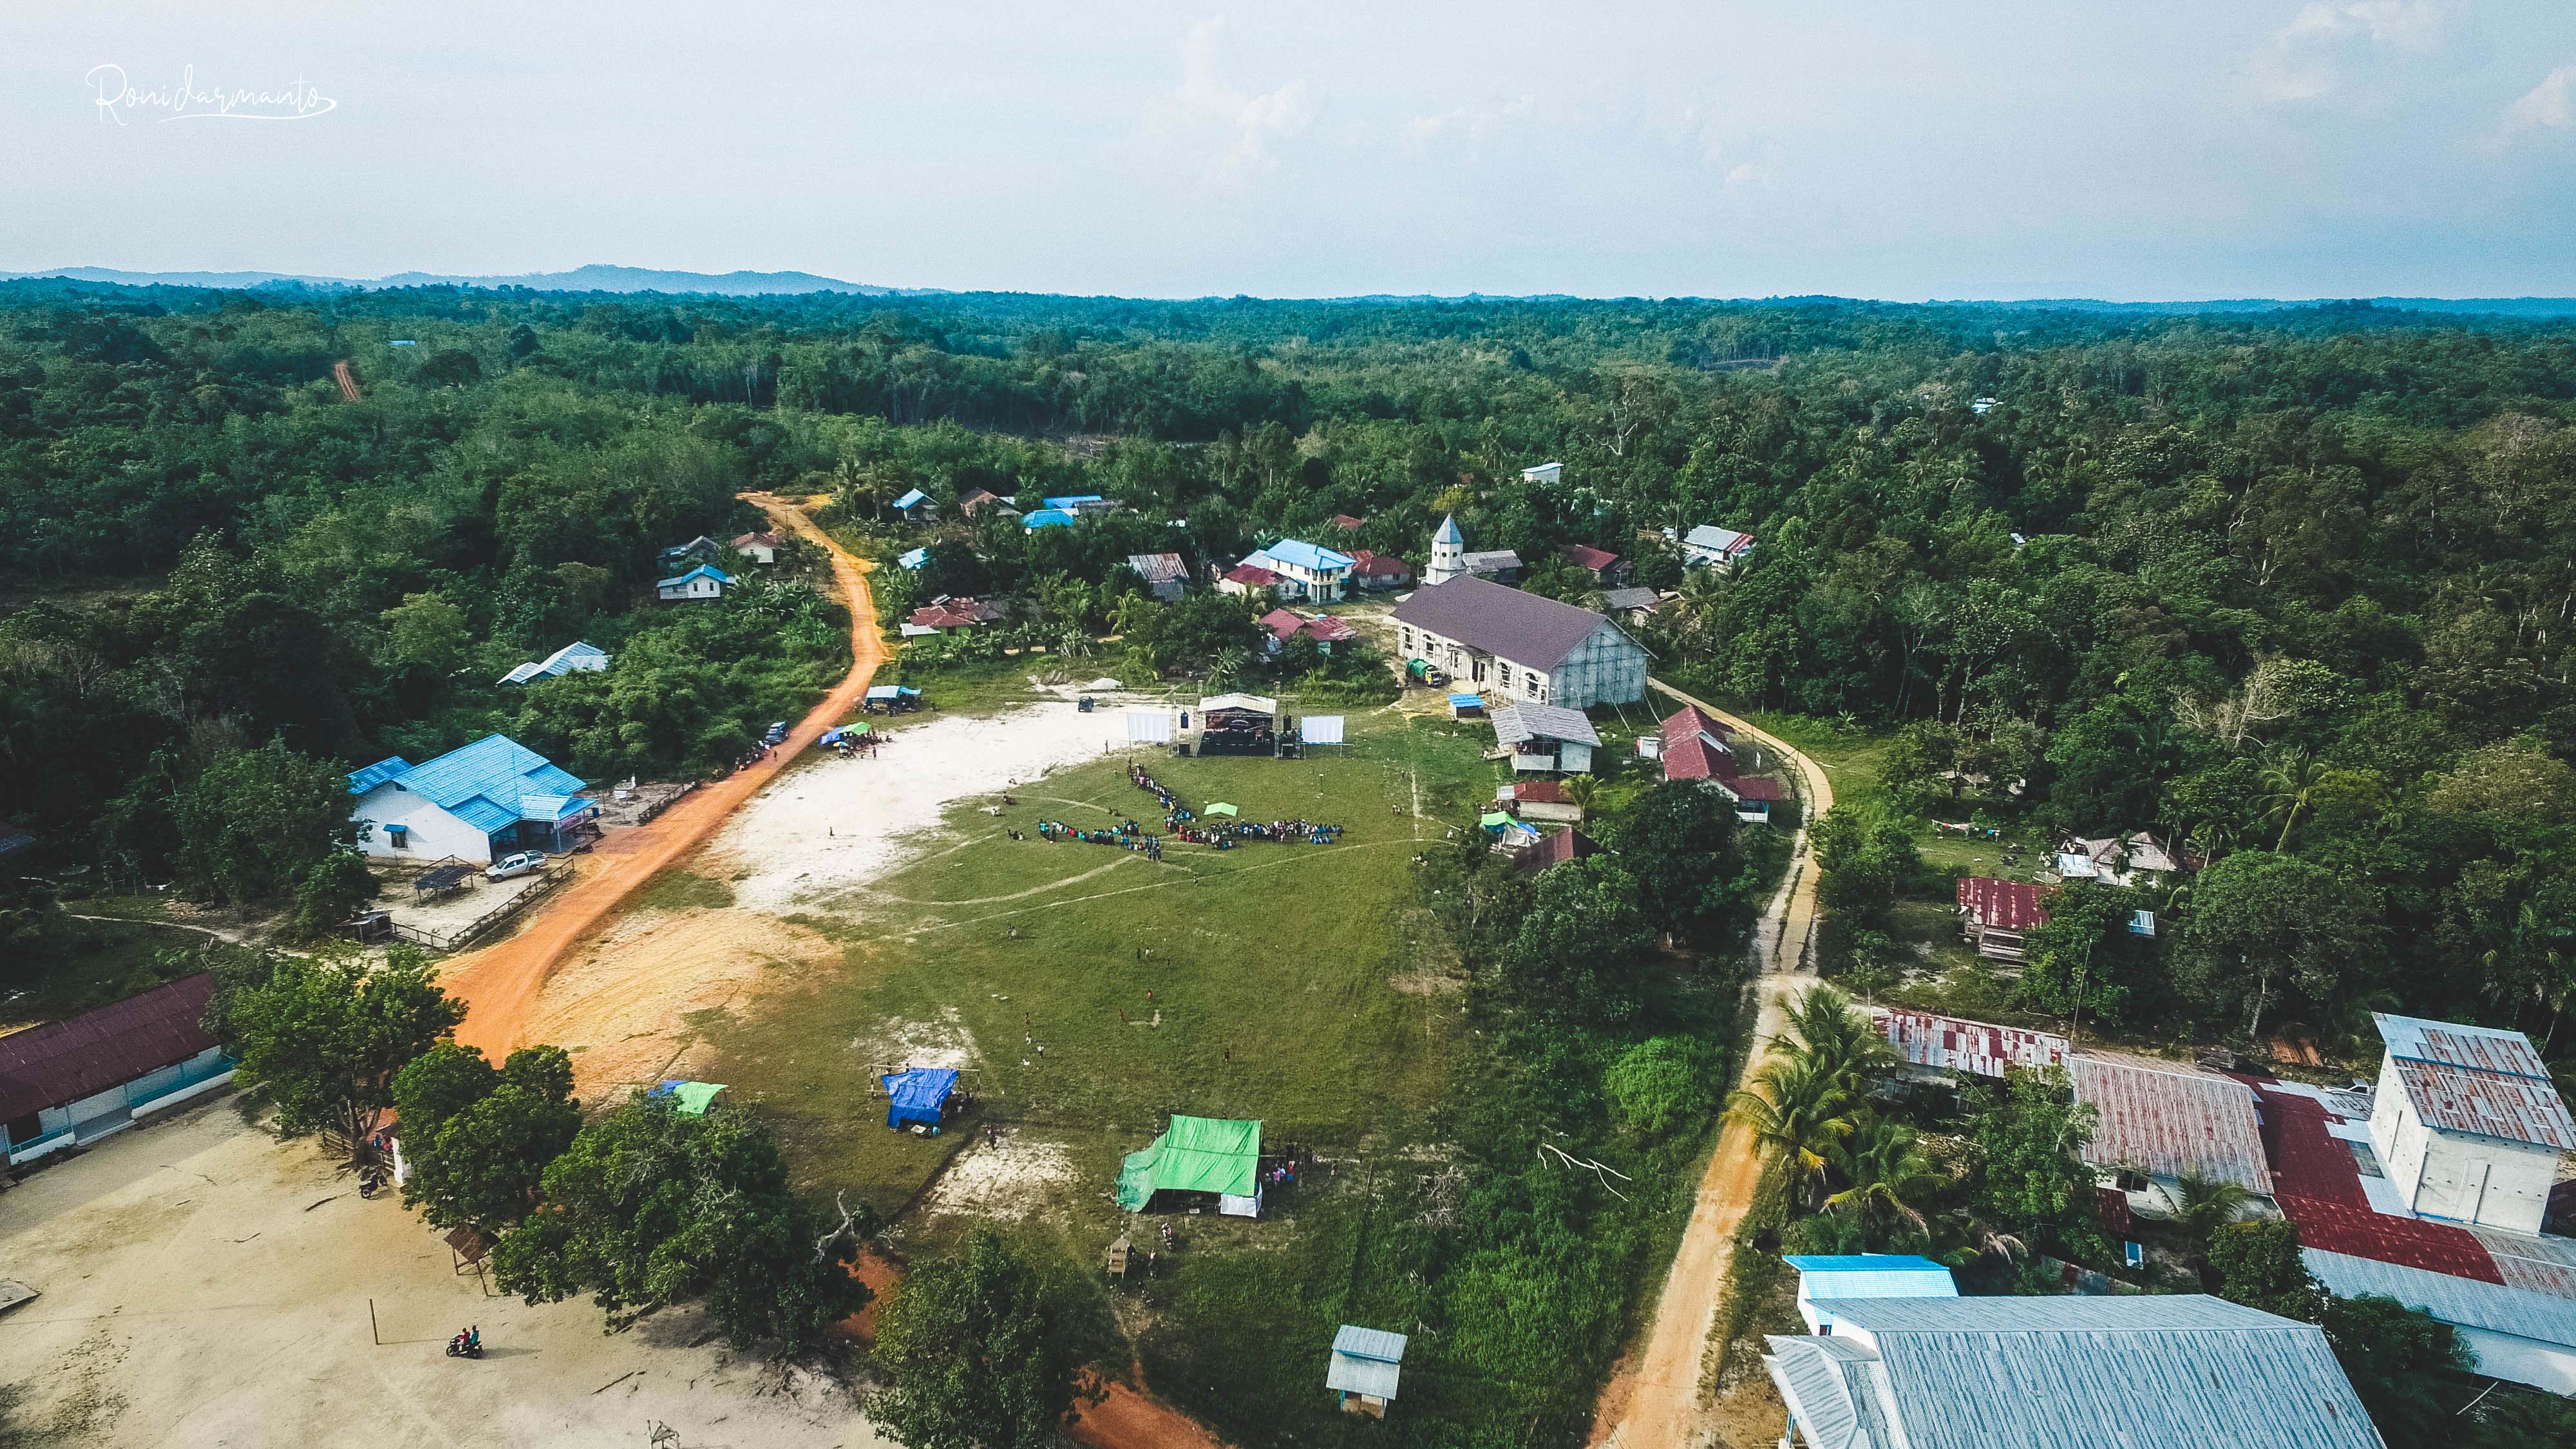
drone, photography, property, hill station, aerial photography, bird's eye view, rural area, tree, landscape, tourism, leisure, land lot, park, village, recreation, resort, amusement park, vacation, house, tourist attraction, building